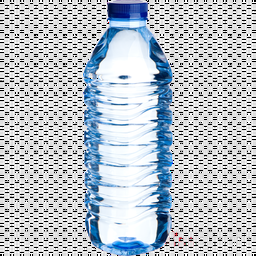
Label: plastic